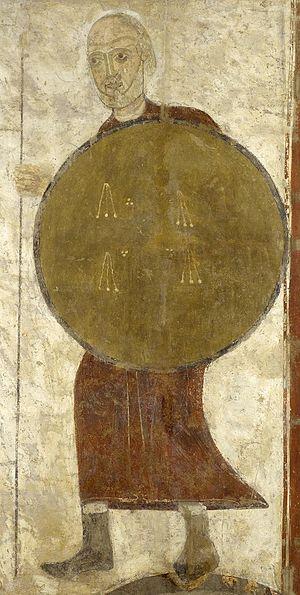
L'ermitage de San Baudelio de Berlanga est une église datant du début du XIᵉ siècle à Caltojar dans la province de Soria, Castille et León, Espagne, à 80 km au sud de Berlanga de Duero. C'est un exemple important de l'architecture mozarabe pour ses particularités ; il a été construit au XIᵉ siècle, dans ce qui était alors la frontière entre les terres islamiques et chrétiennes. Il est dédié à Saint Baudilus ou Baudel.